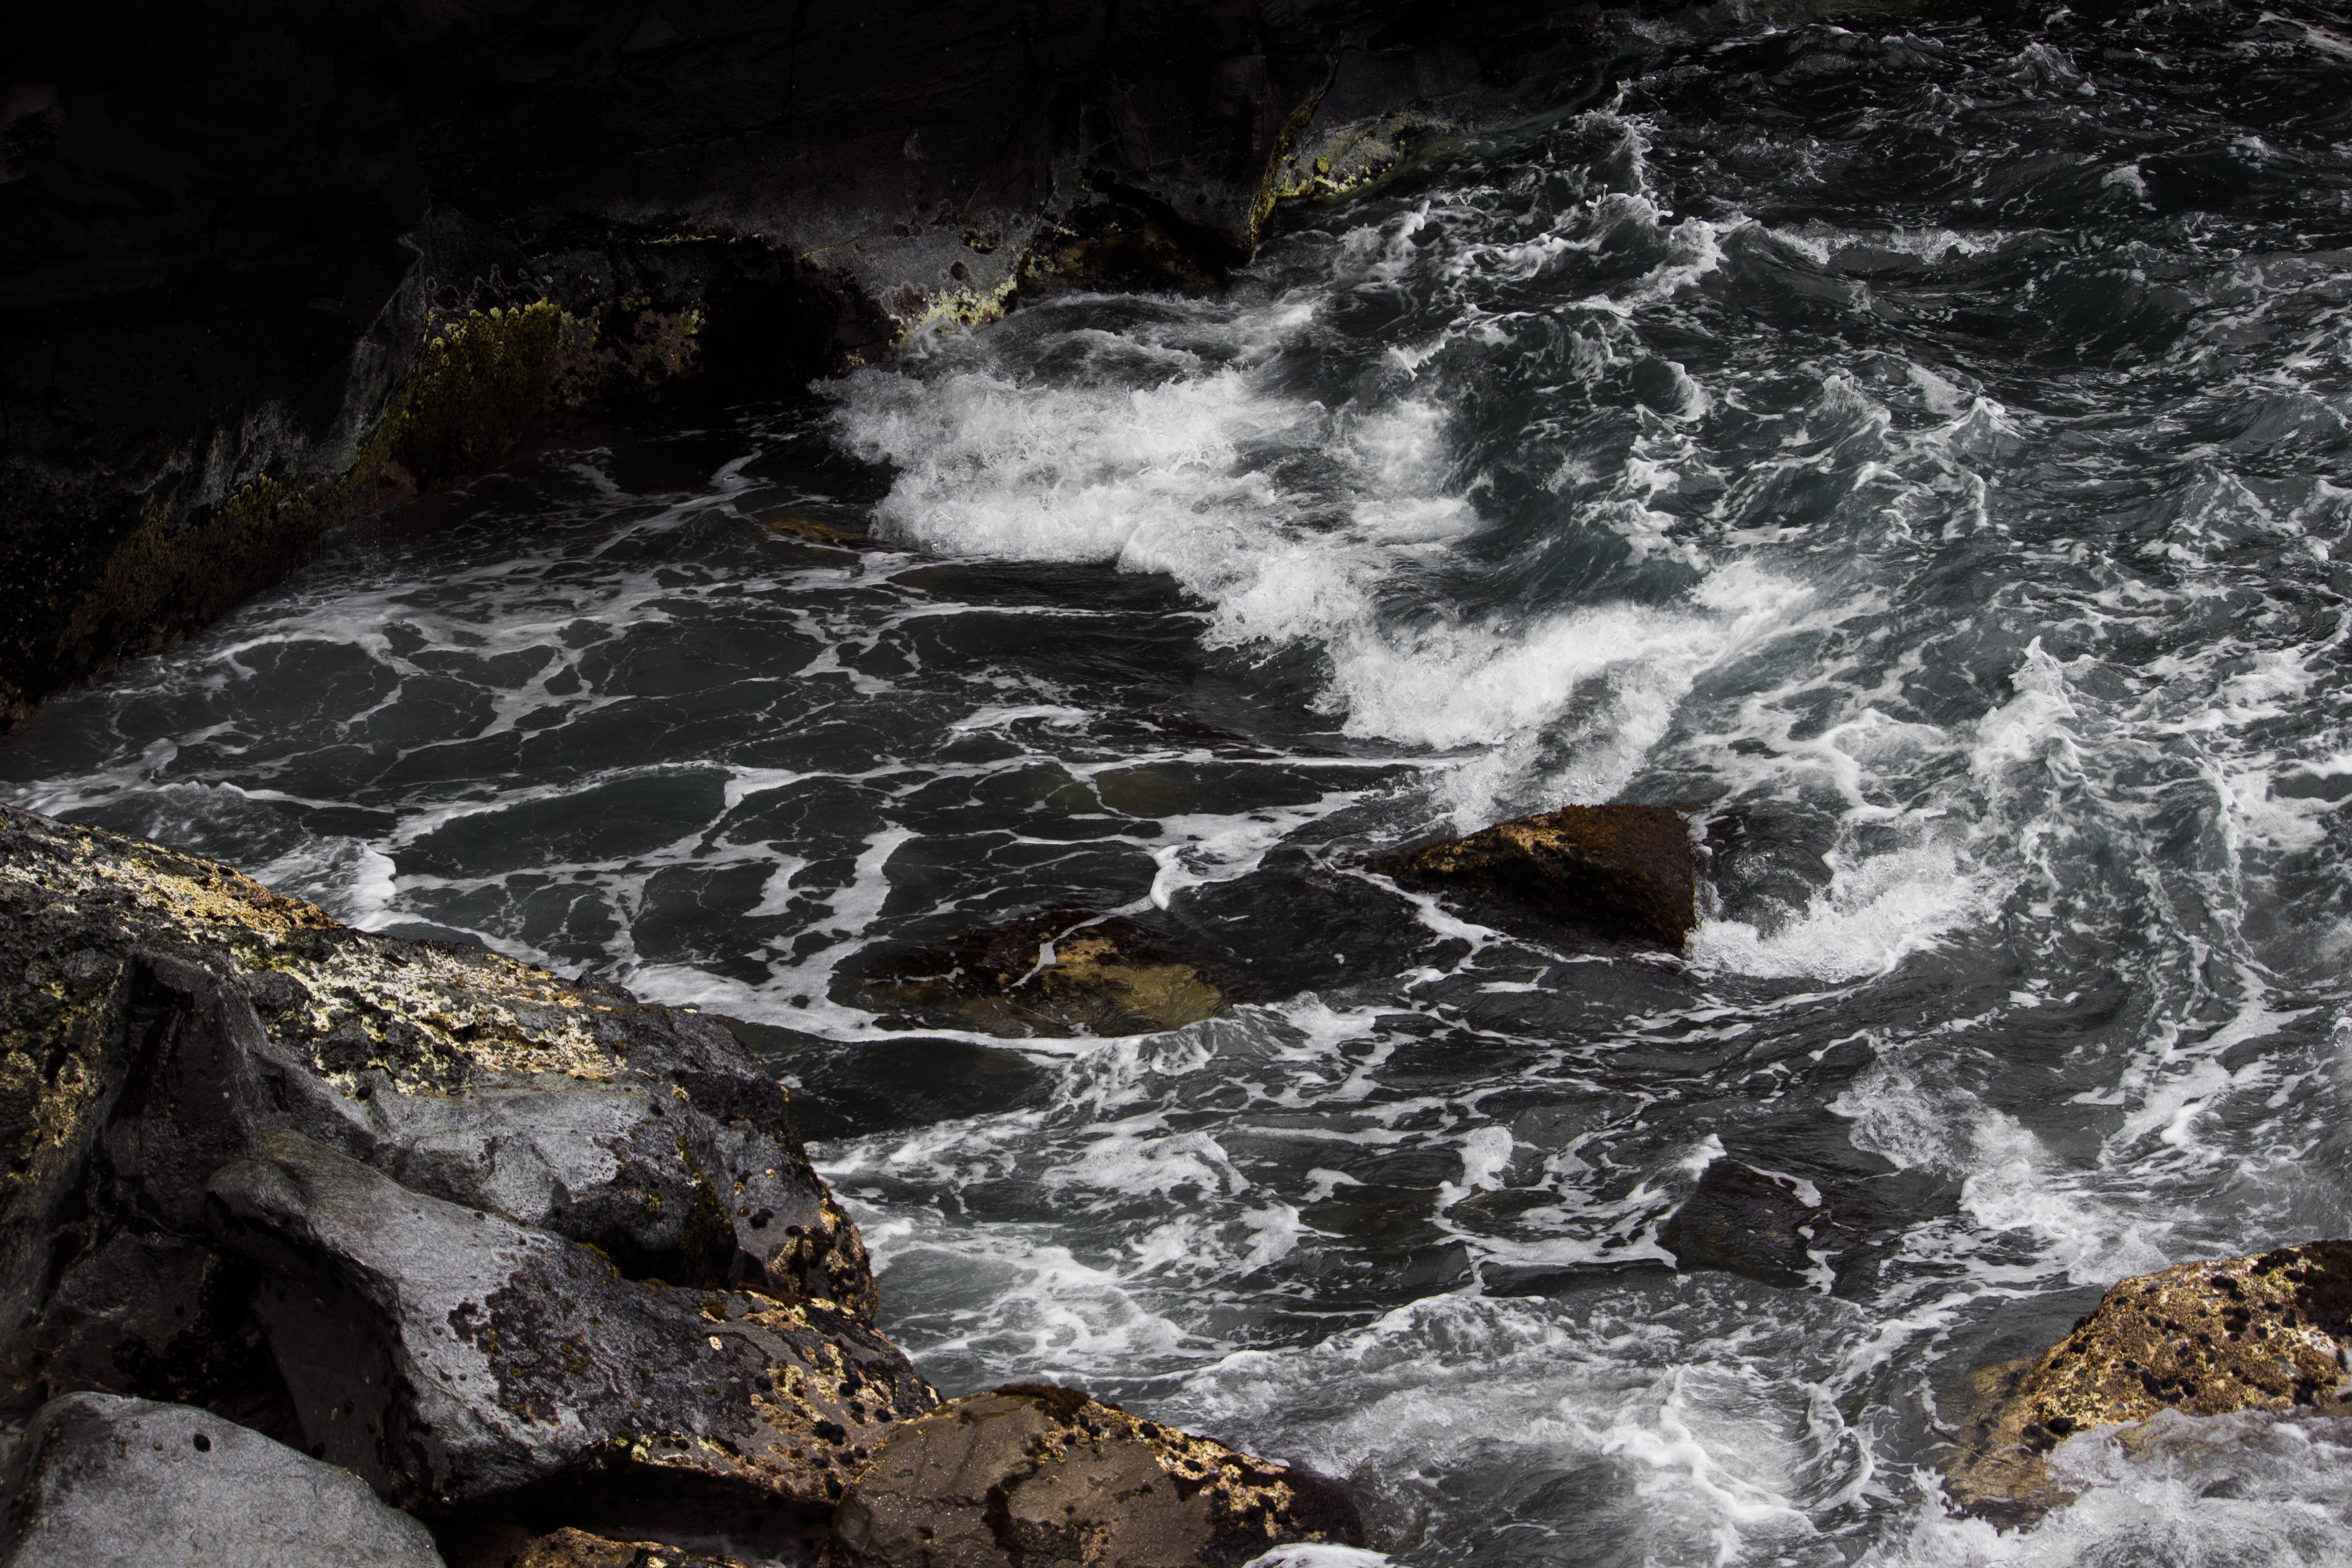
sea, coast, water, nature, rock, waterfall, liquid, wave, river, stream, flowing, rapid, bubble, body of water, current, rocks, water feature, flows, wind wave